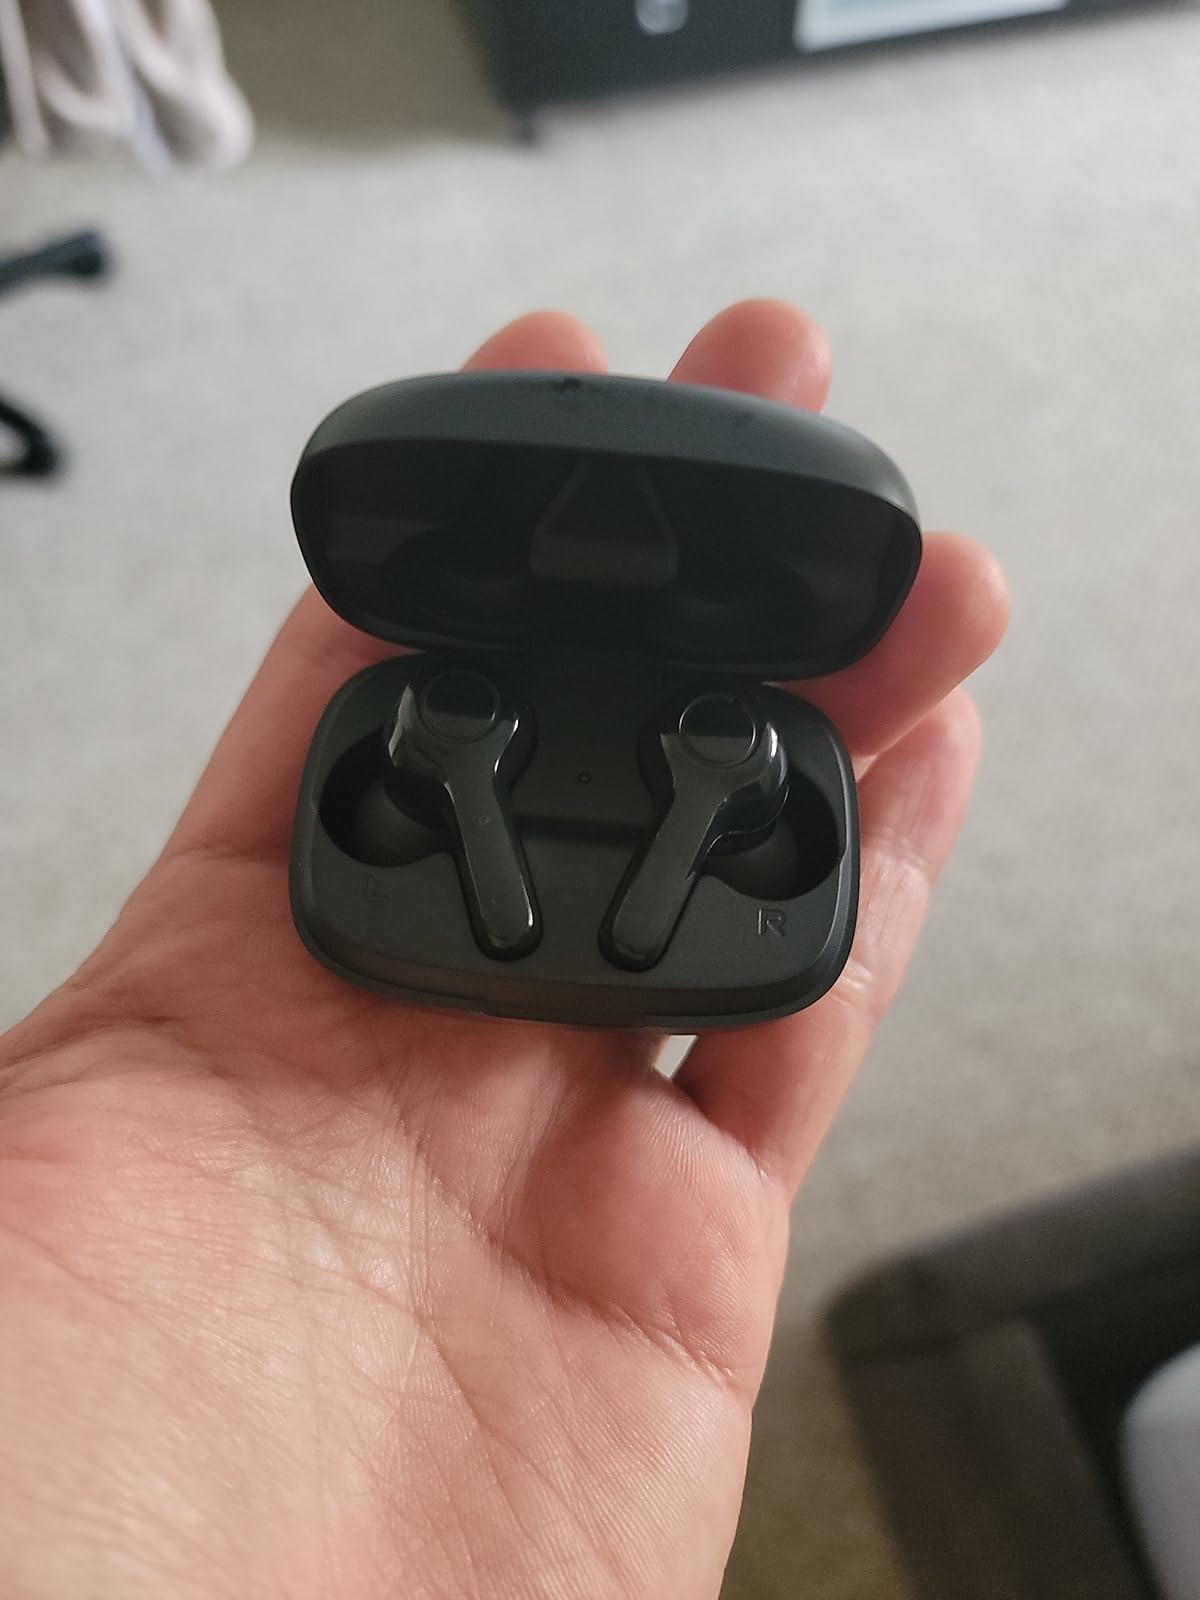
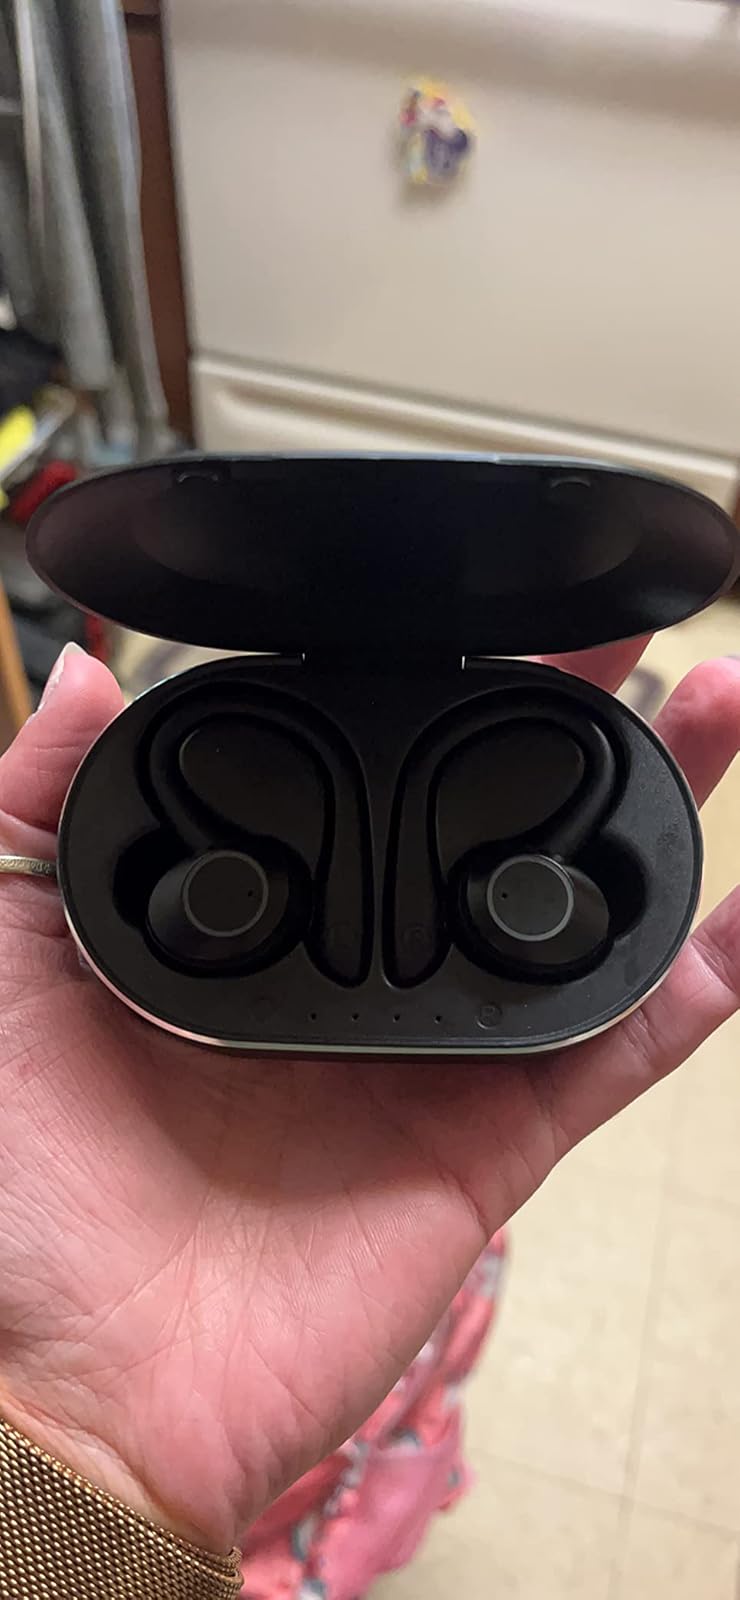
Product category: earbuds
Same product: no